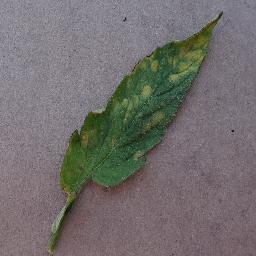
Label: Tomato___Leaf_Mold